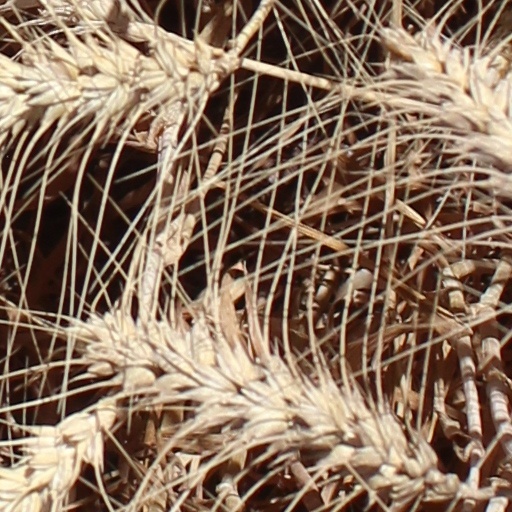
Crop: wheat